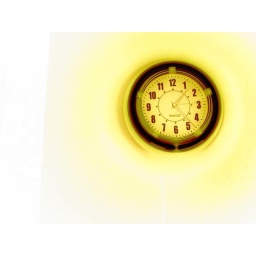
inverted verstion of the blue neon clock in my room